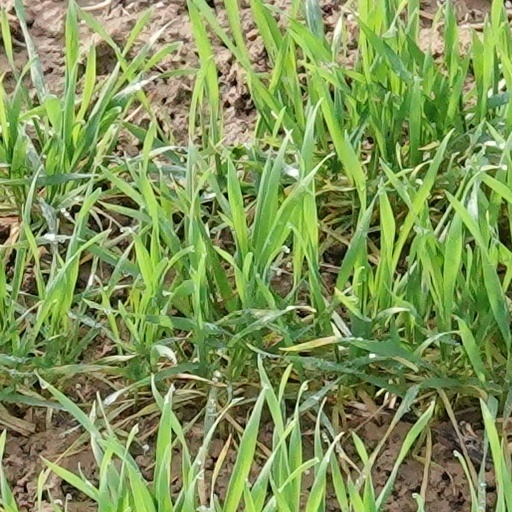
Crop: wheat